Munakata Saikaku

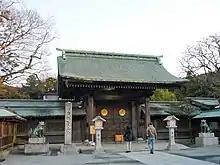
Munakata Shrine Shimmon Gate

Munakata Saikaku (宗像 才鶴) was a Japanese female samurai warlord, aristocrat and onna-musha of the Sengoku period. She was the wife of Munakata Ujisada, the last Munakata clan "daiguji" of Munakata Shrine in Chikuzen province of the Kyushu island. After her husband's death in 1586, she was appointed leader of the Munataka clan by Japan's most powerful man at the time, Toyotomi Hideyoshi. She played a crucial role in the Kyushu campaign, her achievements in battles were noted and she became a female lord.